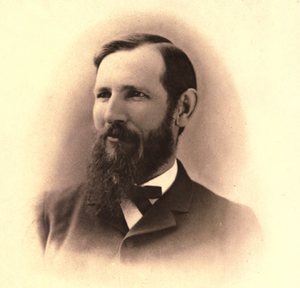
Joel Asaph Allen est un mammalogiste et ornithologue américain, né le 19 juillet 1838 à Springfield et mort le 29 août 1921 à Cornwall-on-Hudson.
Santamartamys rufodorsalis, ou rat arboricole à crête rousse, est un rongeur de la famille des Echimyidae. C'est l'unique espèce connue du genre monotypique Santamartamys. Seulement trois spécimens ayant été découverts entre 1898 et 2011, très peu de choses sont connues sur le comportement et la distribution de ce mammifère endémique de la côte de la mer des Caraïbes, en Colombie. Pouvant atteindre 48 centimètres de long depuis la tête jusqu'au bout de la queue, Santamartamys rufodorsalis est un animal nocturne.